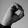
ASL letter: O